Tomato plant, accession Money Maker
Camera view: bottom (45 deg); turntable rotation: 180 degrees
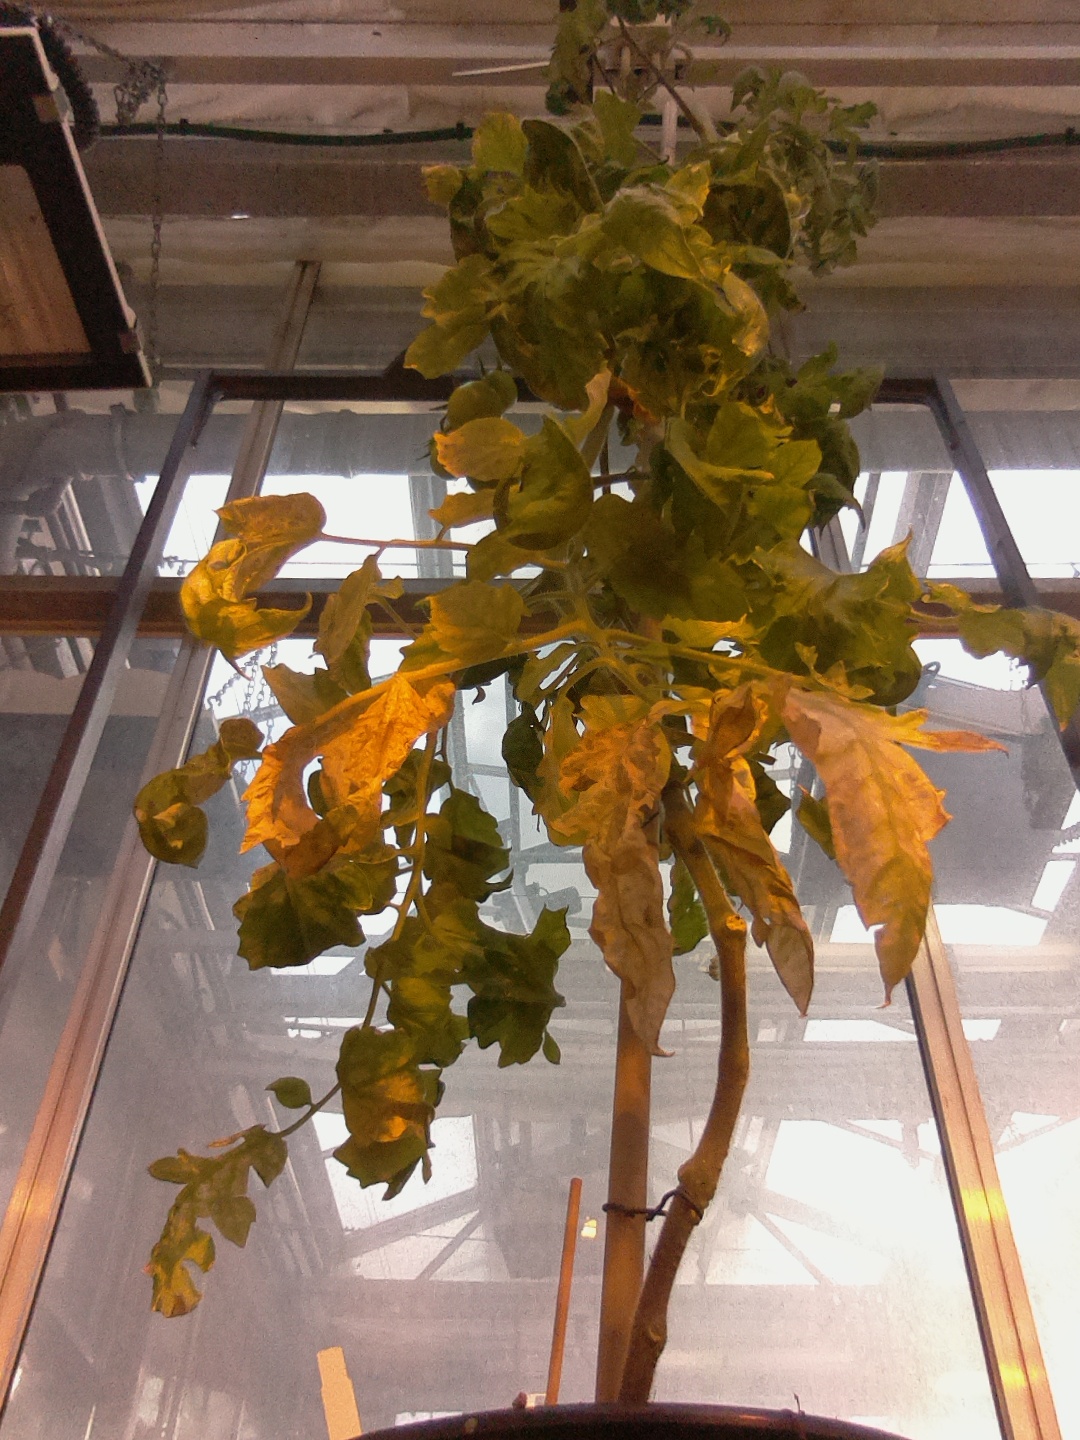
BBCH growth stage 77: 70%-80% of final fruit size